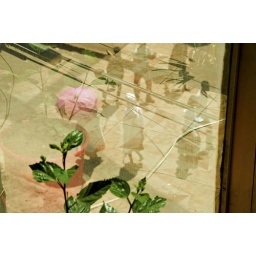
Ethiopia. Addis Ababa. &amp;lt;women walking by the street taking umbrella